Legendo Entertainment

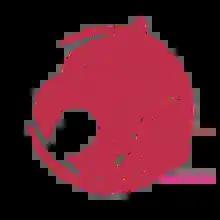
Legendo Entertainment social media icon

In late 2018, Legendo Entertainment began to take on various cross-media projects, separating the company into five departments: Legendo Games, Legendo Comics, Legendo Music, Legendo Media, and Legendo Animation. Legendo Comics's first literary release, "Wolfwar Saga: Varangian", is a graphic essay written by Philip Madden and Björn Larsson.